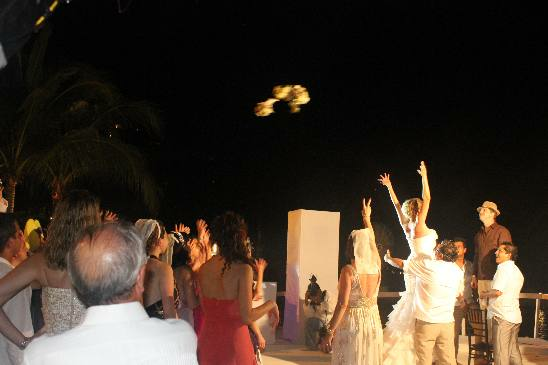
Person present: Yes